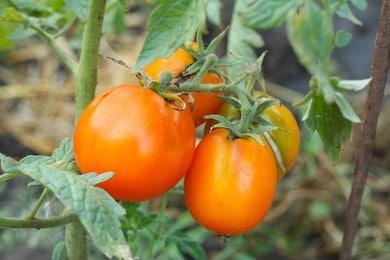
Label: tomato